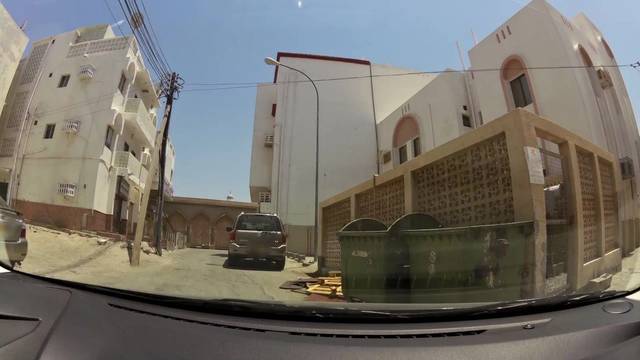
Region: Oman
Coordinates: 23.624, 58.56